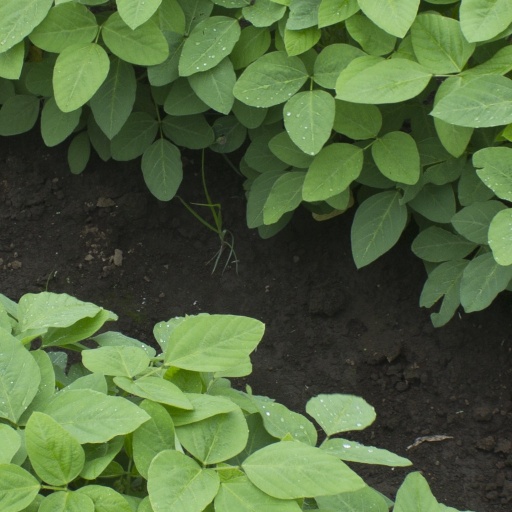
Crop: soybean